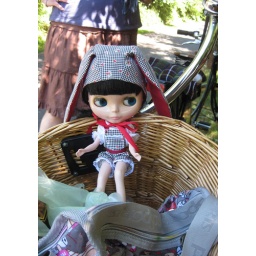
My Blythe in my bike basket